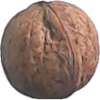
Label: Walnut 1